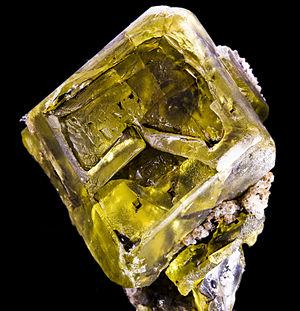
Soufre bitumineux. Localité
Le soufre ou soufre natif est un minéral naturel non-métallique, un corps chimique simple composé de soufre et de formule chimique S₈ qui appartient à la catégorie minérale des éléments natifs. C’est une espèce minérale rare dans la nature, agréée par l’Association internationale de minéralogie sous le nom anglo-saxon ou latin équivalent de sulphur, souvent écrit sulfur en américain.